B. H. Roberts

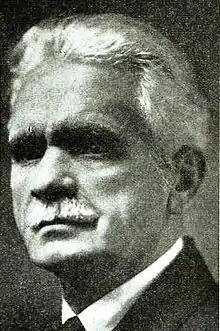

Brigham Henry Roberts (March 13, 1857 – September 27, 1933) was a historian, politician, and leader in the Church of Jesus Christ of Latter-day Saints (LDS Church). He edited the seven-volume "History of the Church of Jesus Christ of Latter-day Saints" and independently wrote the six-volume "Comprehensive History of the Church of Jesus Christ of Latter-day Saints". Roberts also wrote "Studies of the Book of Mormon"—published posthumously—which discussed the validity of the Book of Mormon as an ancient record. Roberts was denied a seat as a member of United States Congress because of his practice of polygamy.